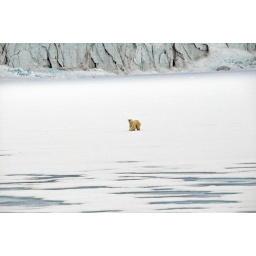
Mother &amp;amp; Cub. They were later joined by the male we had spotted earlier.